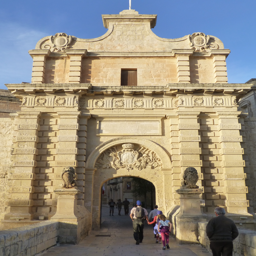
walking through the front gates .